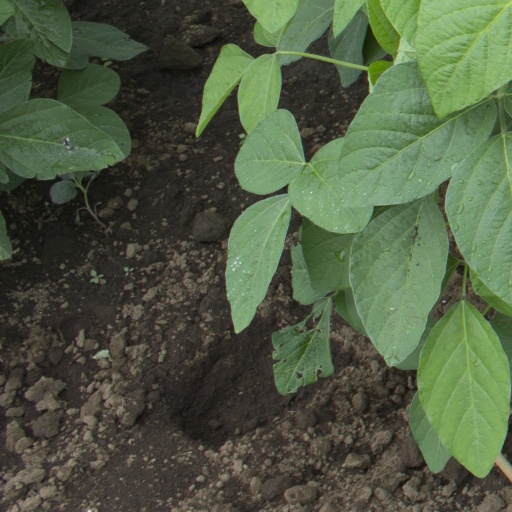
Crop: soybean